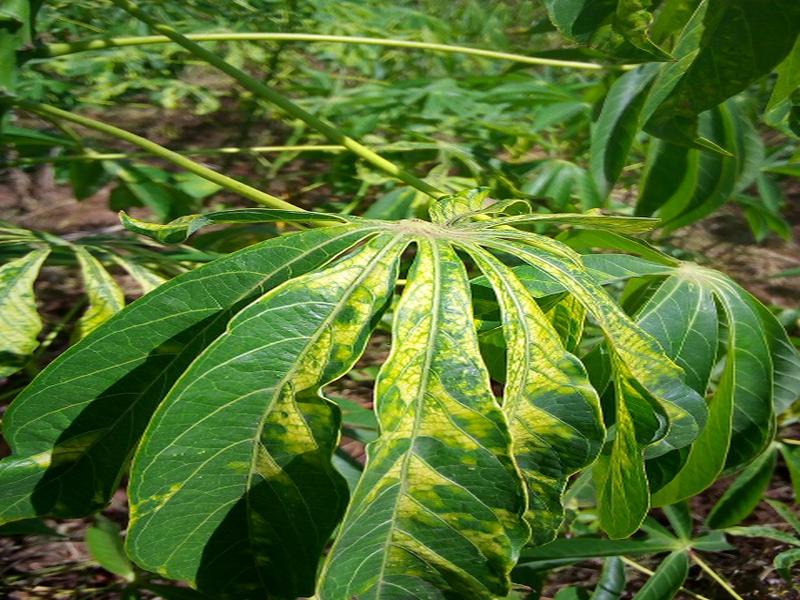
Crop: cassava
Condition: mosaic_disease